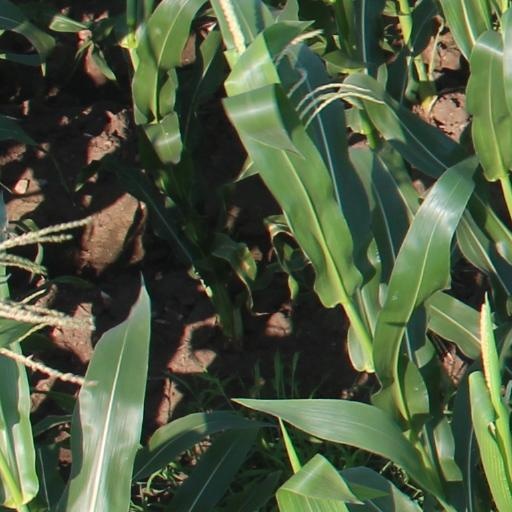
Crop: maize; corn